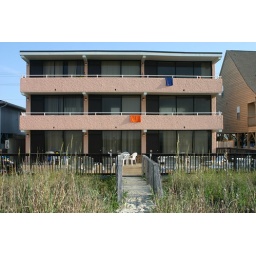
Condo is in middle on second floor, with orange towel